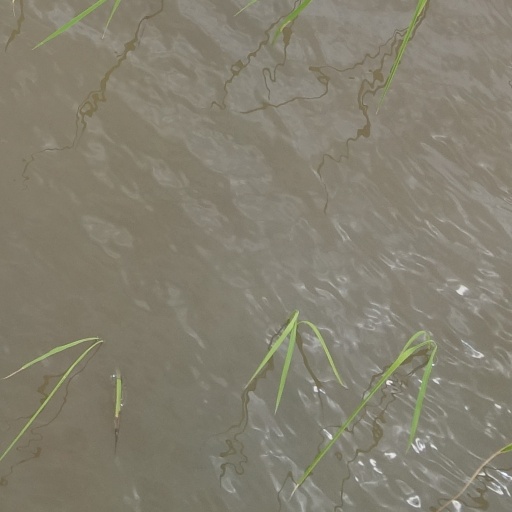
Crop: rice